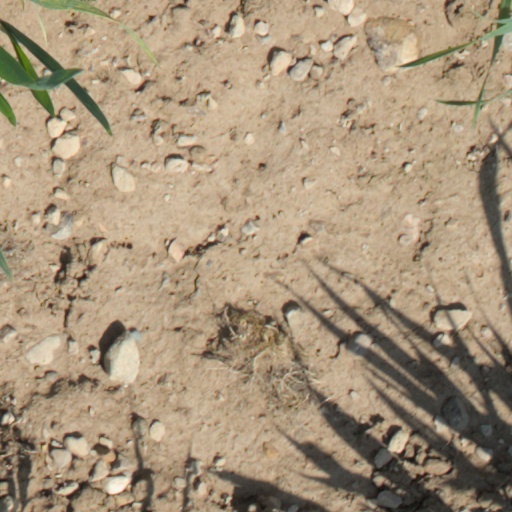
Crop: wheat